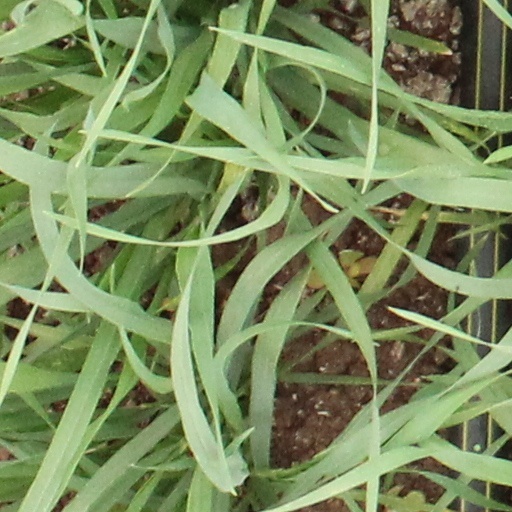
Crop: wheat